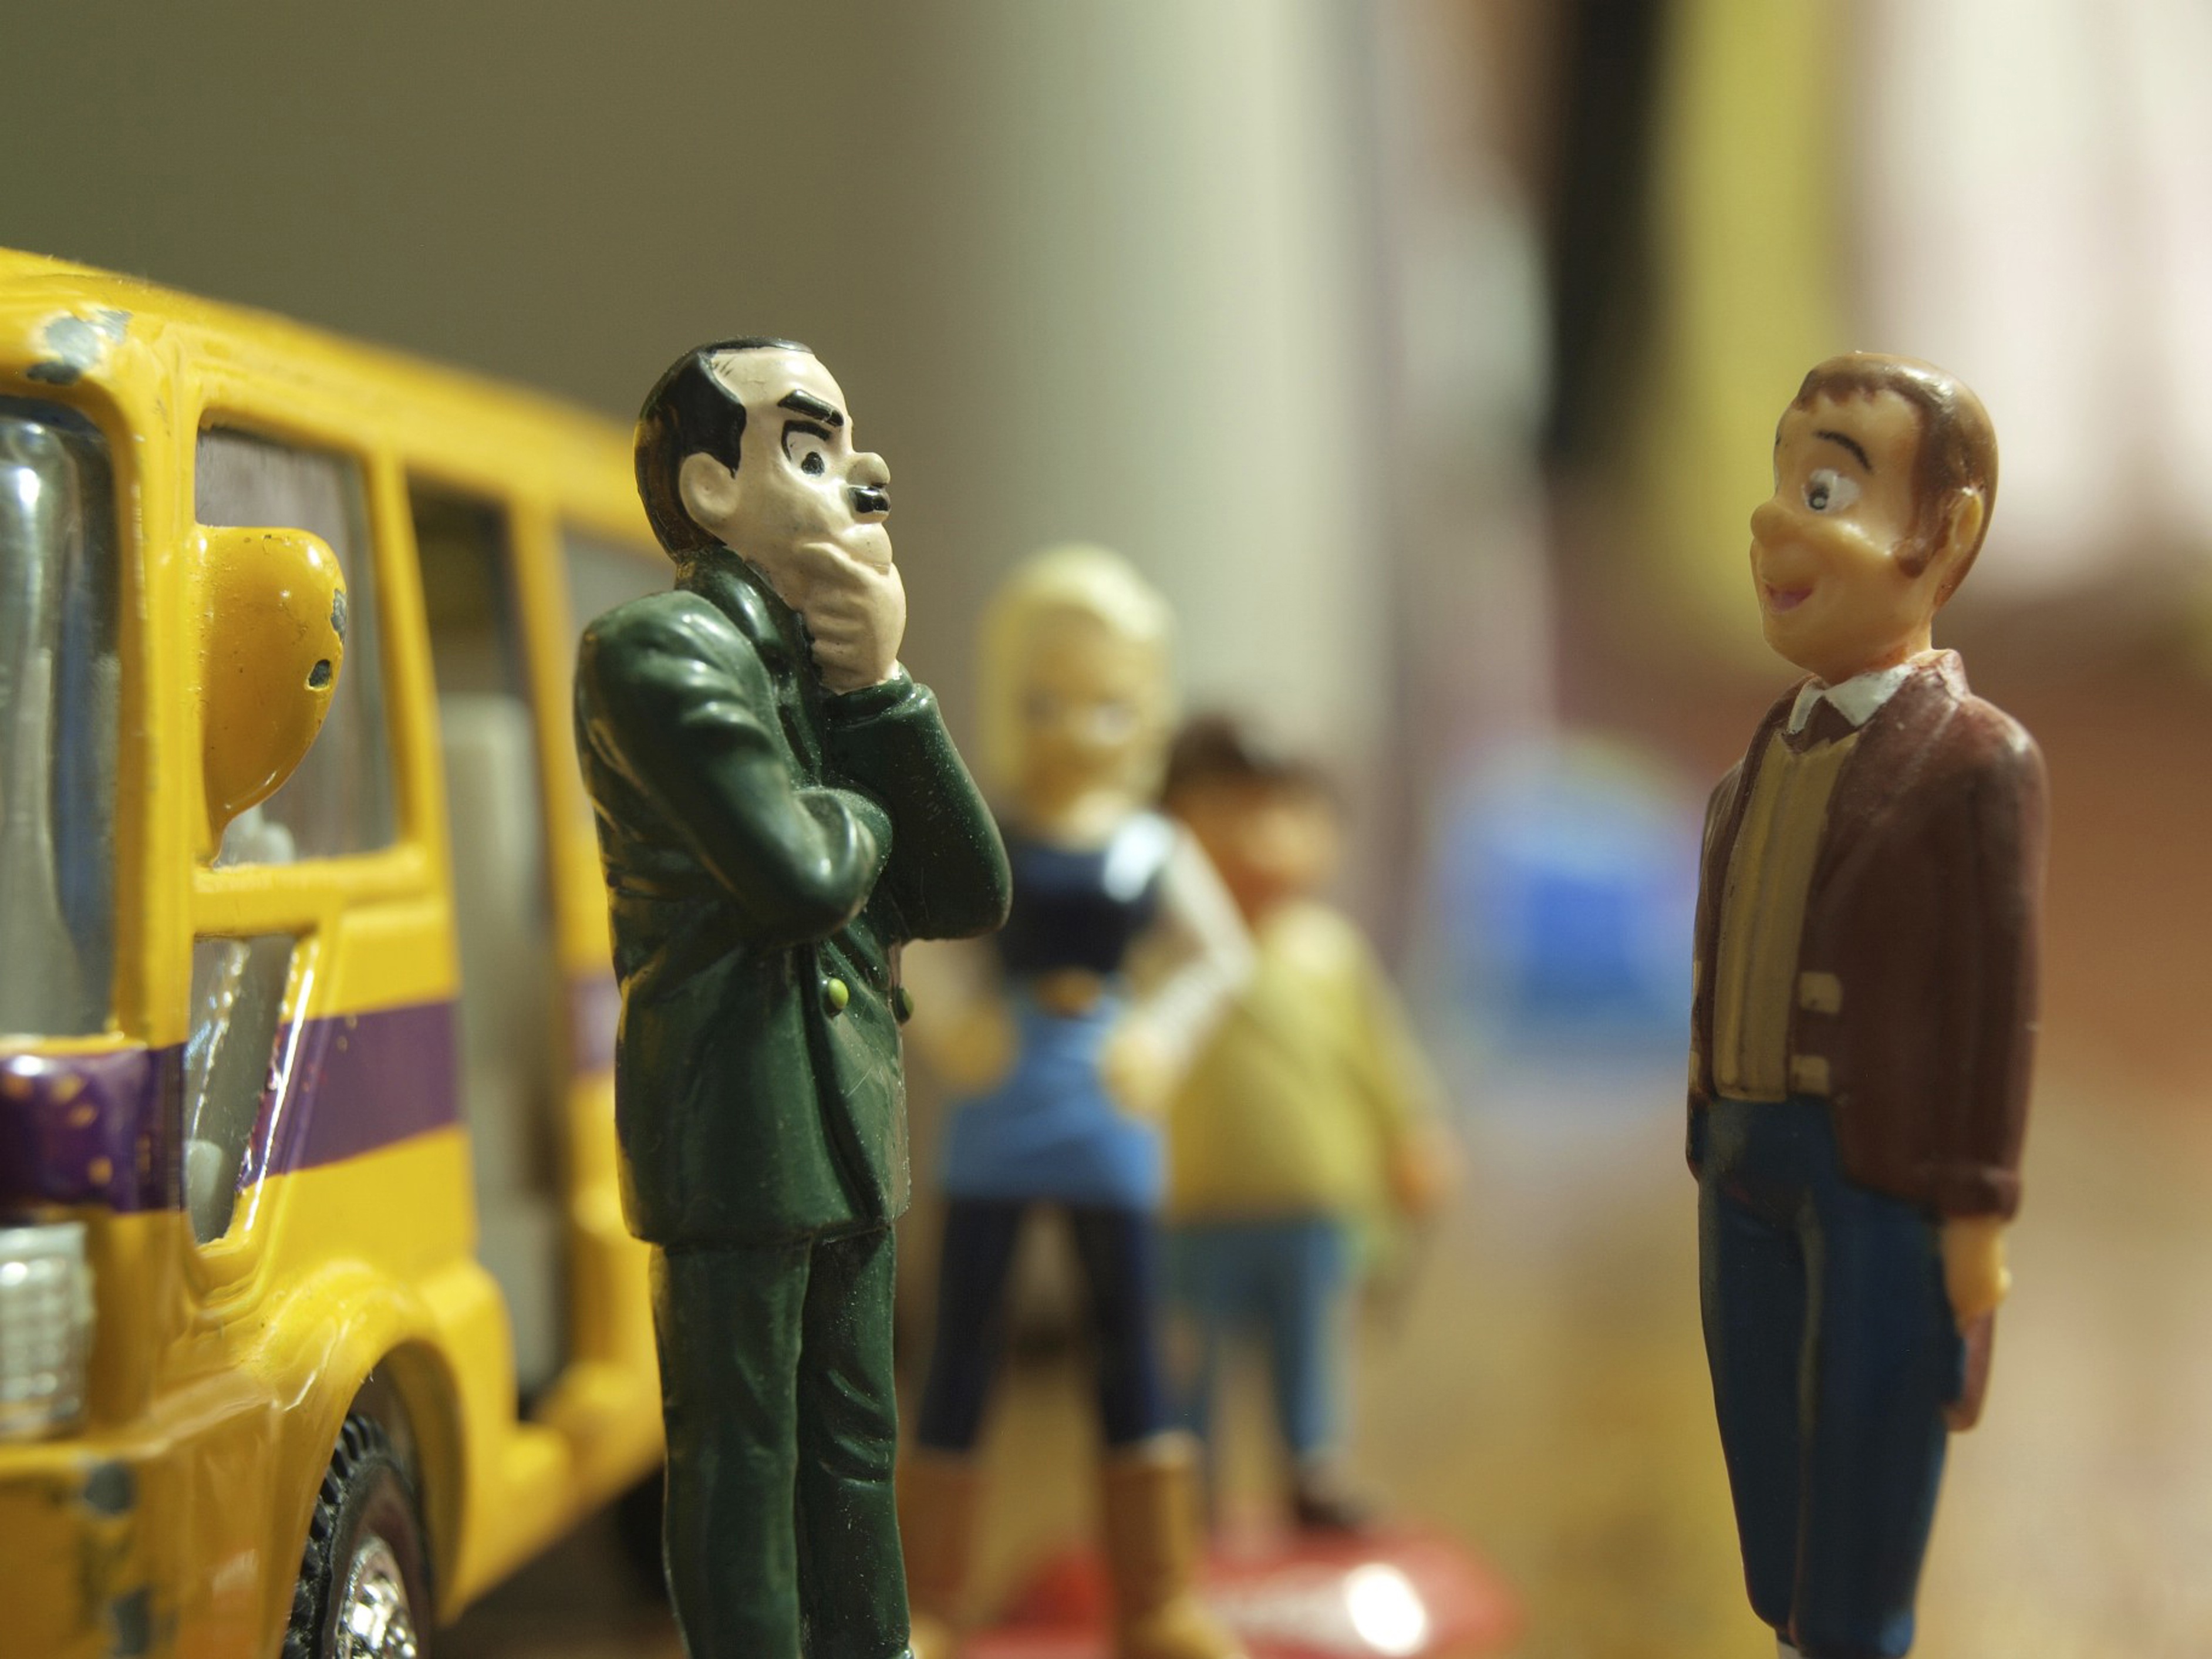
people, girl, standing, waiting, toy, public transport, bus stop, miniature, bus, men, talking, action figure, figures, teen, discussion, impatience